Pierrefonds Community High School

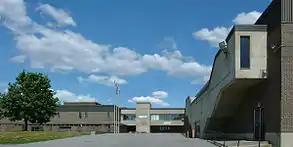
Main entrance, looking east, photographed in June 2006

PCHS was built as an "open-concept" over a "reflected plan", meaning that one side mirrors the other, along an axial core. It features a large cafeteria at the center and a gigantic gymnasium, or "field house", at the south end, which is connected by a tunnel. Designed by a California architect, as recommended by the school's first principal Mr. John Oss, it employed industrial visual cues like unfinished concrete walls, exposed ceiling pipes and ducts that were painted primary red, blue and yellow enamel, and small windows that did not open. Walls between adjoining classrooms could be moved to allow for team teaching of up to 4 classes at a time. This was only used in the early years for English literature classes. Stylistically it was considered radical for an educational institution at the time, particularly due to the fact that the classrooms had no doors, an experiment that resulted in students sometimes being distracted by people passing by in the halls. The school was still being finished when classes began in the fall of 1971. There are few windows.